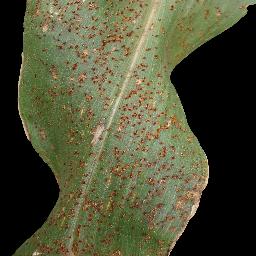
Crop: corn
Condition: (maize)_common_rust